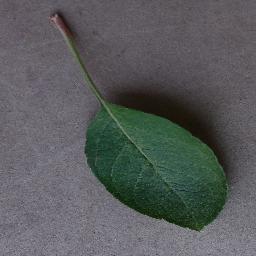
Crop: apple
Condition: healthy